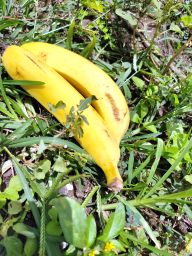
Fruit: Banana
Quality: Good